Werner Kissling

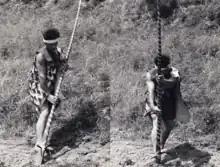
Dr Werner Kissling's 1939 photo of a Māori man from the Ngāpuhi iwi using a kō (foot plough)

Four years later, in 1938, Kissling made an enthnographic field trip to New Zealand, financed by himself, where he photographed the traditional skills of the Māori peoples. Over 400 of these photos are in the British Museum's collections. He is reported to have recorded a film of the Māori peoples, but, the film has not been located. When he returned to Britain in 1939, at the start of World War II, Kissling, being a former German diplomat, was interned in the Tower of London. Kissling's anti-Nazi opinions were already well known to the British authorities and even though he was transferred to an internment camp on the Isle of Man, he was promoted to a welfare officer for fellow German internees. He was released in 1942 and returned to Cambridge to continue his ethnographic work.